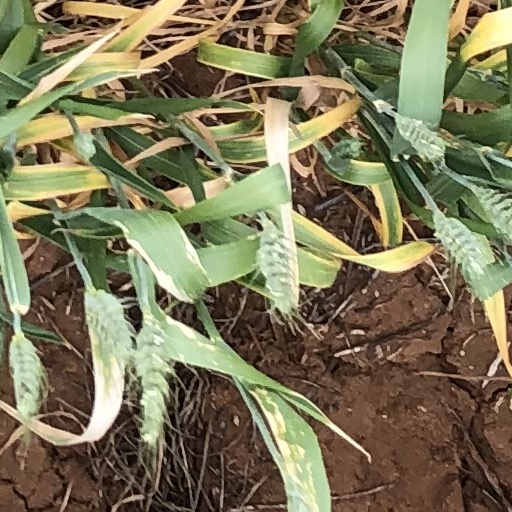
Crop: wheat